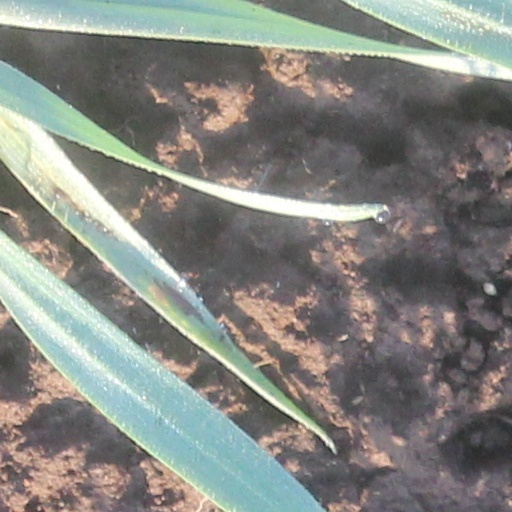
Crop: wheat